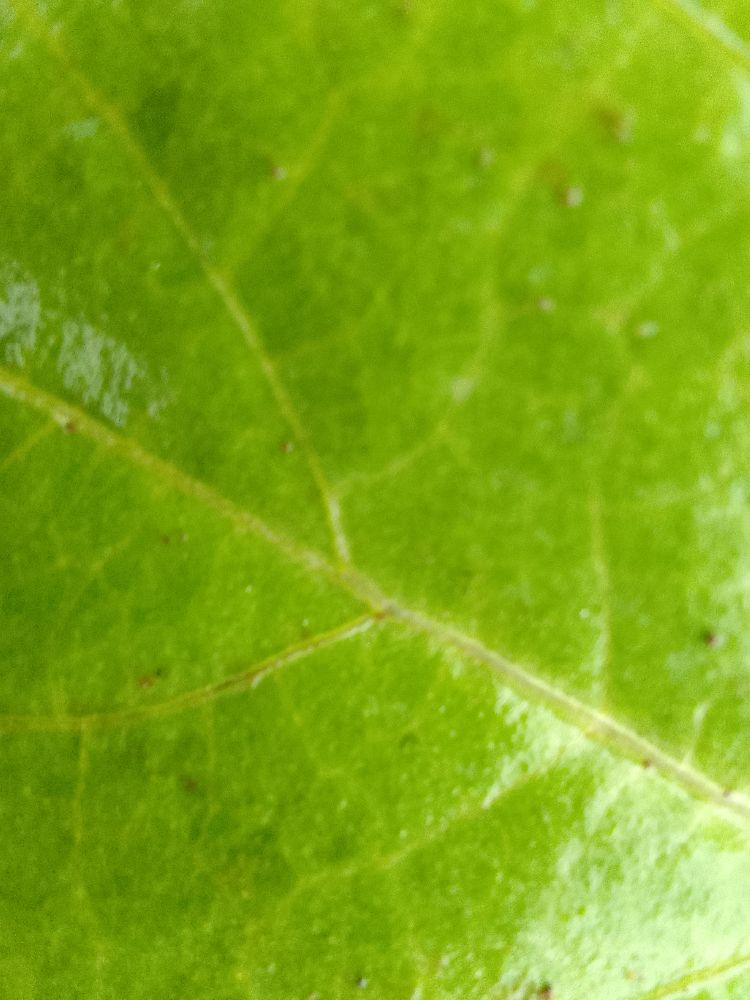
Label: healthy